Nancy Hanks (train)

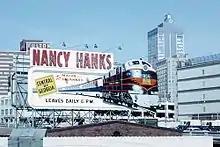
An advertisement for the "Nancy Hanks II"

The Nancy Hanks was a popular Central of Georgia Railway and later Southern Railway passenger train in Georgia running between Atlanta and Savannah. It was named after a race horse that was named for Abraham Lincoln's mother. The name is even older than the mid-20th century train derived from that of a short-lived but famous steam special, the "Nancy Hanks". The earlier "Nancy" operated in 1892 and 1893.